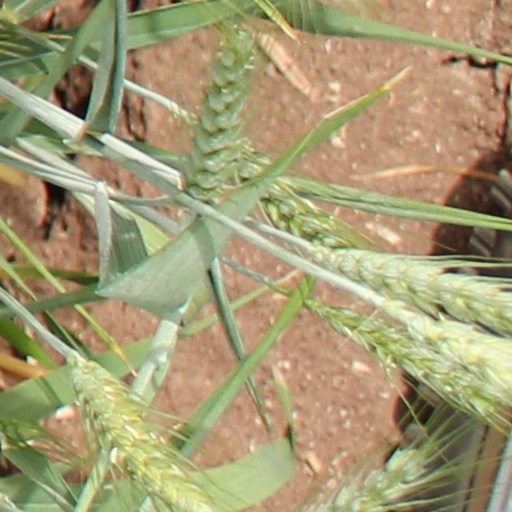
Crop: wheat